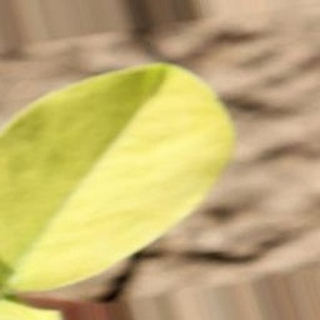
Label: groundnut_nutrition_deficiency